Phosphite ester

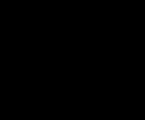
Structure of a diethylphosphite.

Diorganophosphites are derivatives of phosphorus(V) and can be viewed as the di-esters of phosphorous acid ((HO)P(O)H). They exhibit tautomerism, however, the equilibrium overwhelmingly favours the right-hand (phosphonate-like) form: